Tecolutla

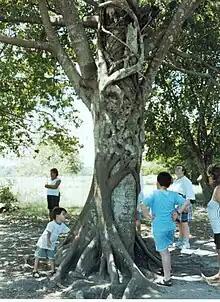
The "lovers" intertwined trees

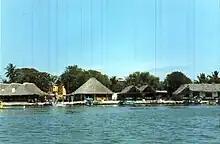
Docks along a lagoon in Tecolutla

The most important and growing economic activity in the zone is tourism. Tecolutla has the closest beaches to Mexico City. The town has about 15 km of beaches which face directly onto the Gulf of Mexico. (The municipality has a total of 40 km.) These beaches generally have gentle waves and warm water, except during storms called ""nortes"." These are strong cold fronts that come down from the north along Mexico's Atlantic coast between December and February and can cause sudden drops in temperature and winds. This fickle weather keeps Tecolutla and many other Gulf coast communities from becoming major resort areas like Cancun.